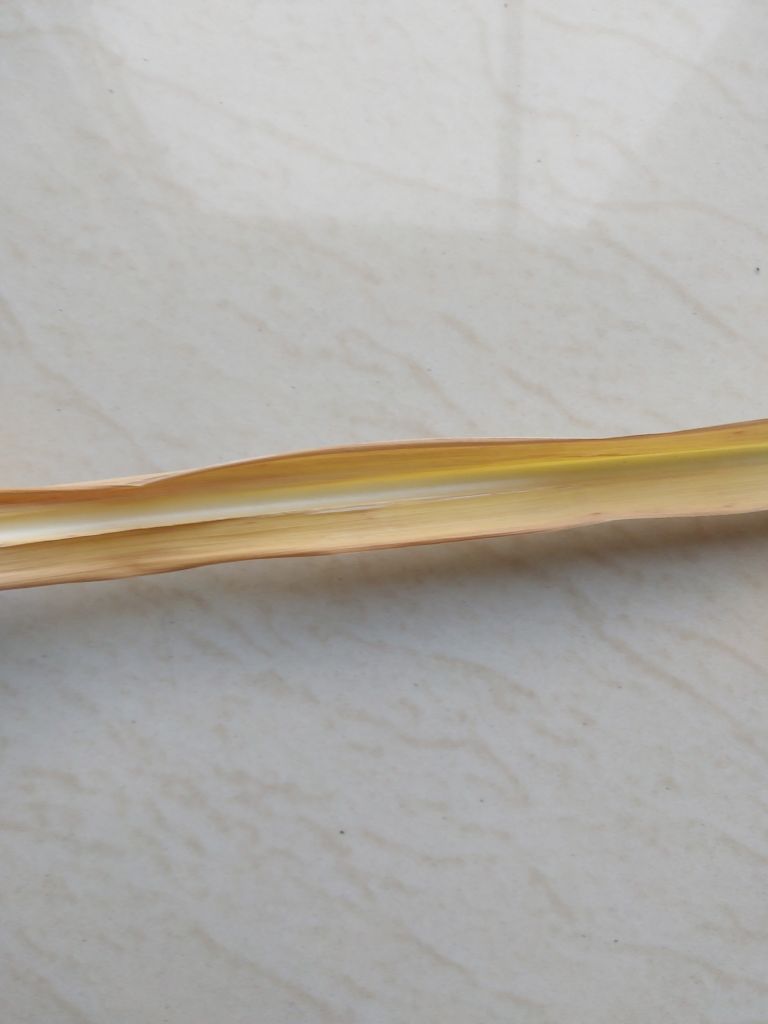
Label: Yellow Leaf